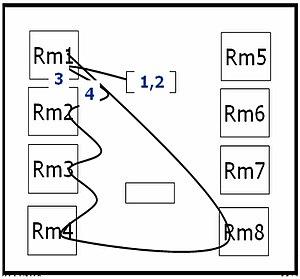
Un diagramme spaghetti est une méthode de visualisation de données permettant de suivre les flux possibles à travers un système. Les flux représentés de cette manière apparaissent comme des nouilles, d’où l’appellation de ce terme. Visualiser le flux de cette manière peut réduire l'inefficacité des déplacements. Cette méthode statistique a d'abord été utilisée pour suivre le routage des items et du personnel à travers des usines, puis fut appliquée à toutes sortes de domaines. Ainsi, l'étude du diagramme de déplacement des populations animales ou les bouées météorologiques qui dérivent dans l'océan permet de tirer un schéma de leur migration. En météorologie, ces diagrammes sont utilisés dans la prévision d'ensembles pour déterminer la variabilité des solutions d'une prévision numérique du temps quant aux positions et intensités des dépressions et des anticyclones. En médecine, les trajectoires peuvent illustrer les effets des médicaments sur les patients lors d'essais.